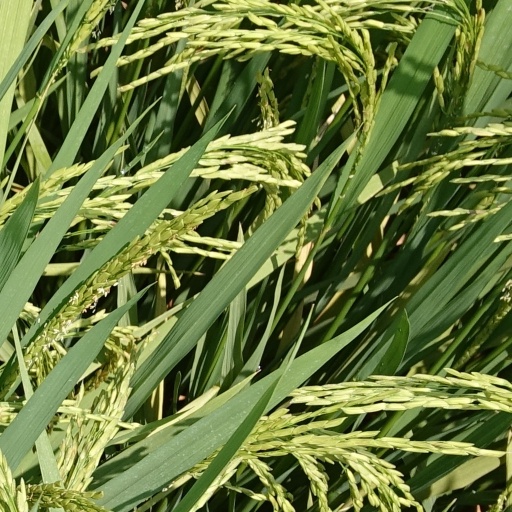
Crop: rice